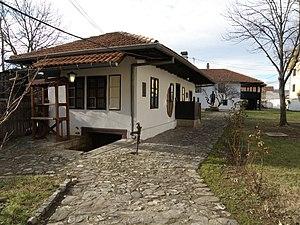
Les entités spatiales historico-culturelles constituent l'une des quatre catégories de classement des monuments historiques de la Serbie. L'inventaire, élaboré et publié par l'Institut pour la protection du patrimoine de la République, recense 72 ensembles protégés.